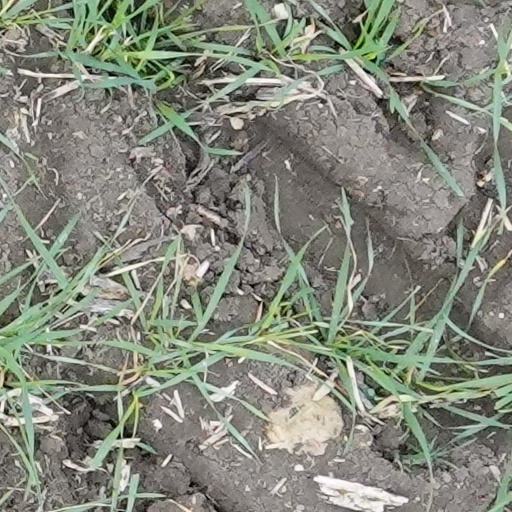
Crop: wheat